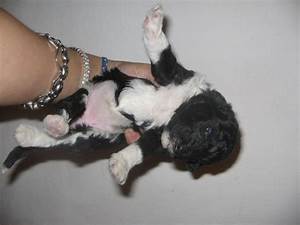
Label: dog